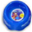
Label: bowl